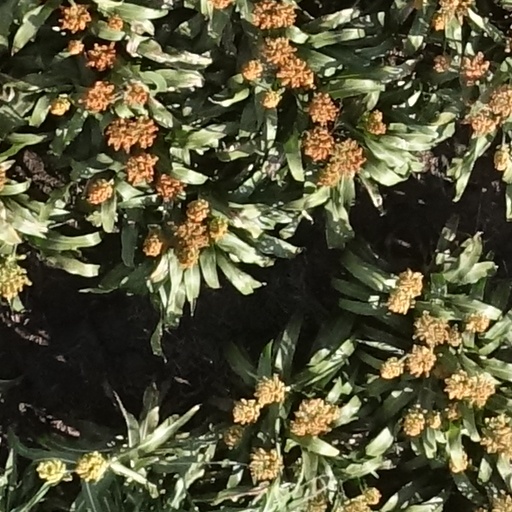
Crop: sorghum